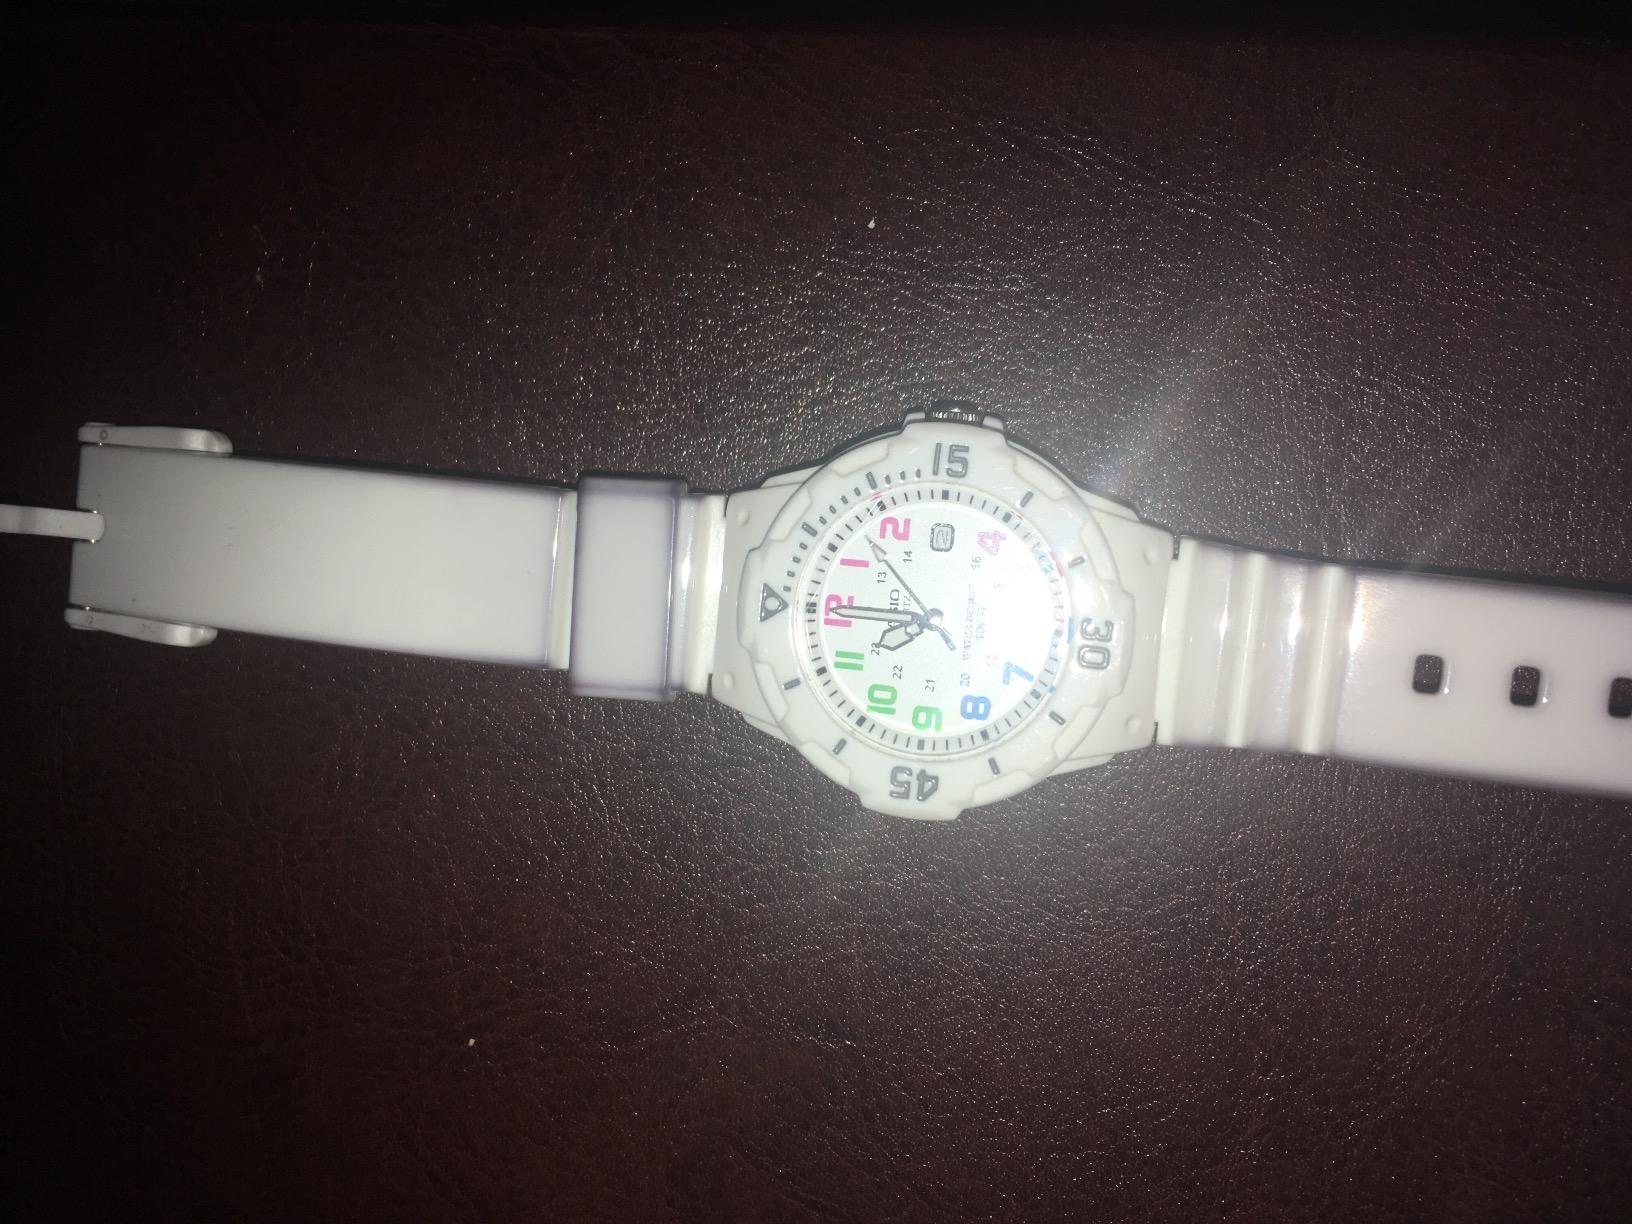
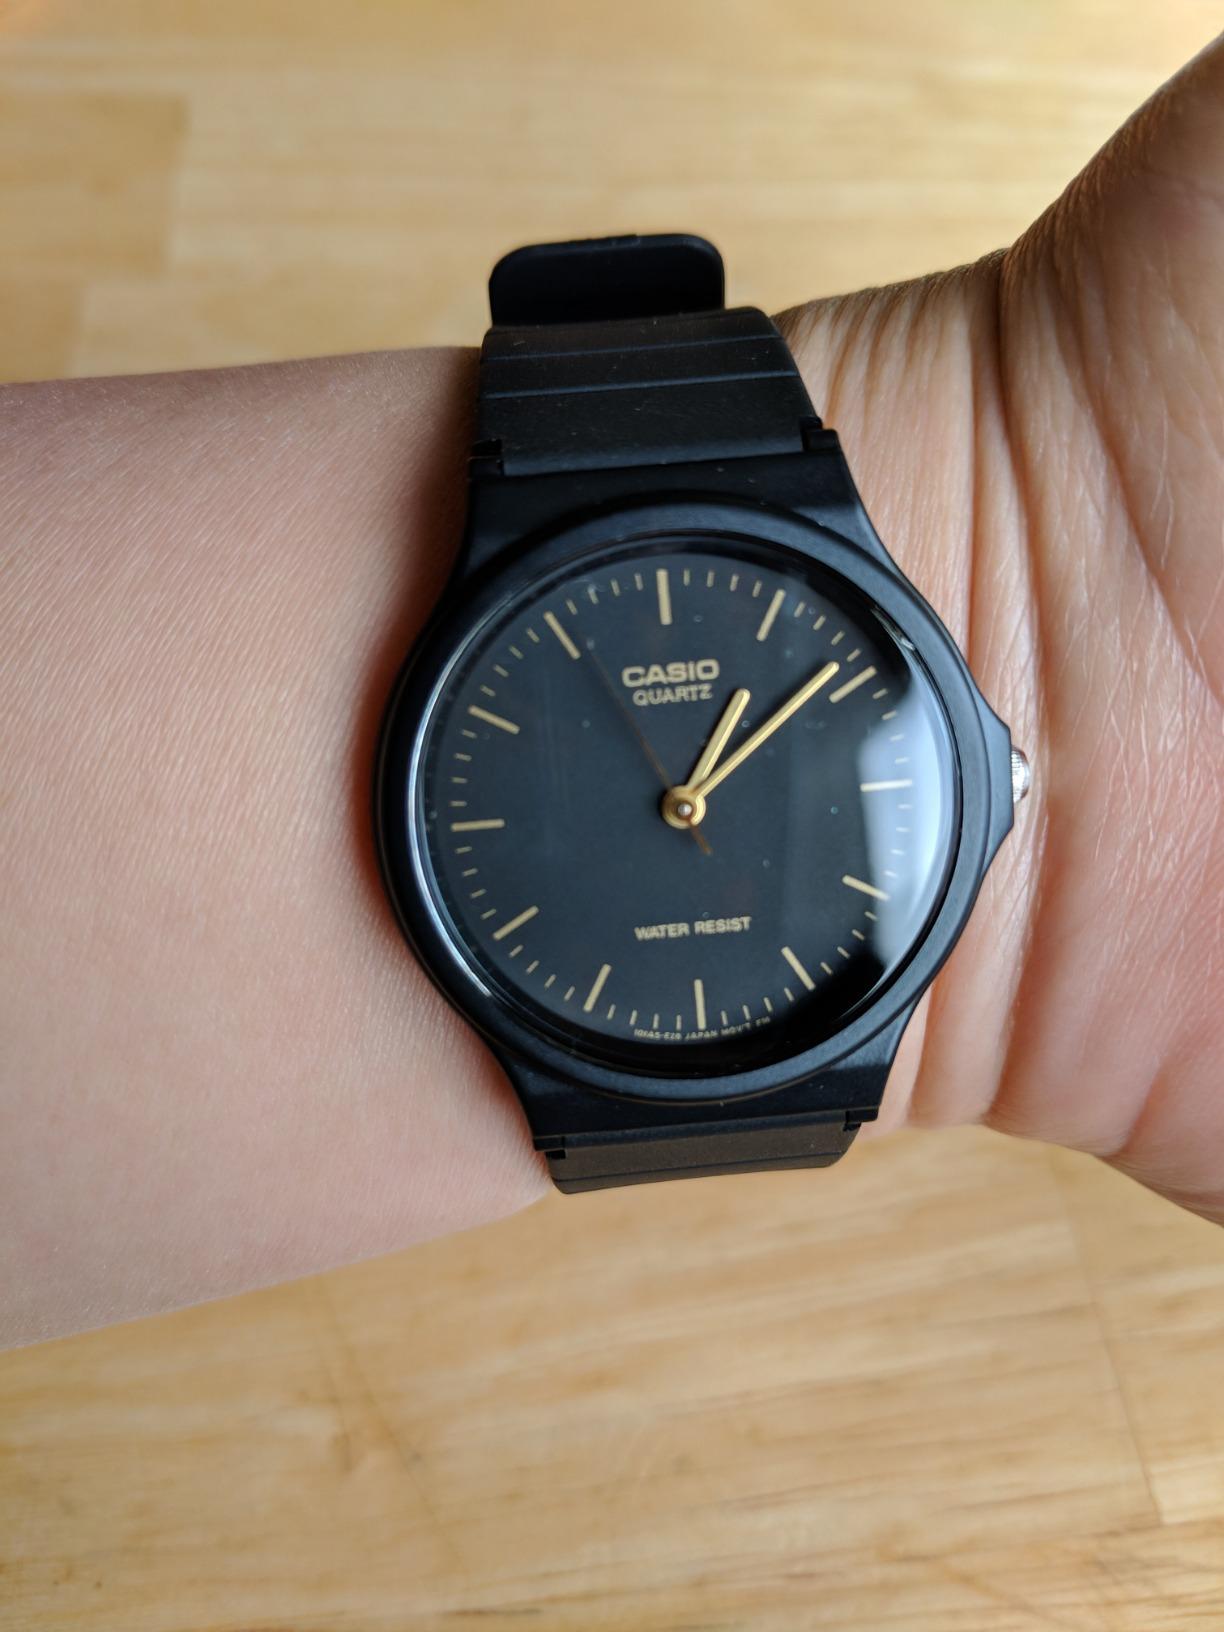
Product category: accessories_watch
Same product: no